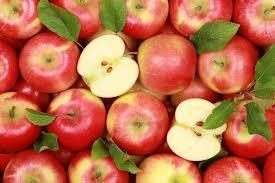
Label: apples